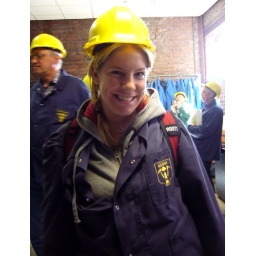
she keeps one of these hats in her car too